Robust skink

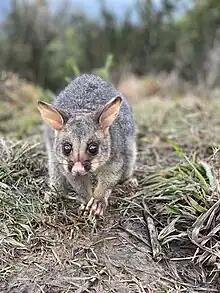
Common predator, Brush Tailed Possum.

The robust skink is predated on by introduced pests in New Zealand such as rats, possums and stoats.